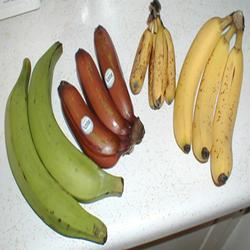
Label: Banana